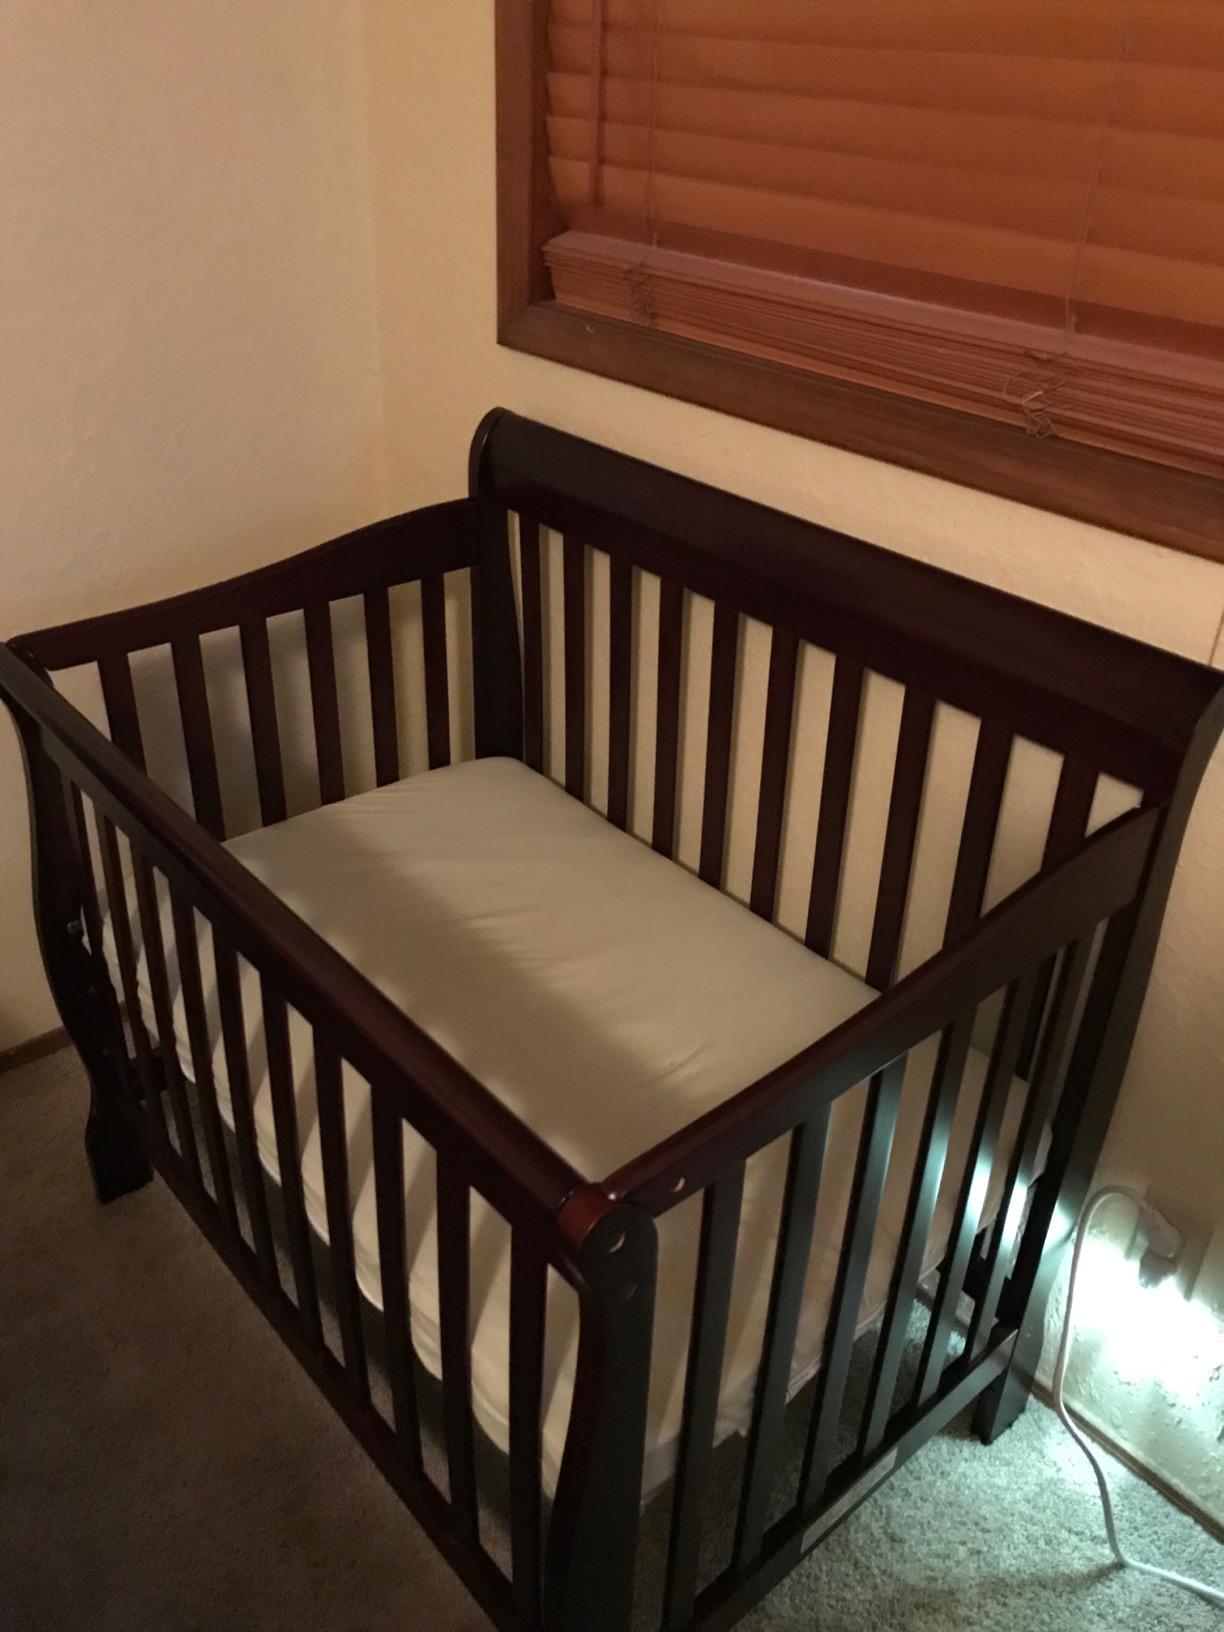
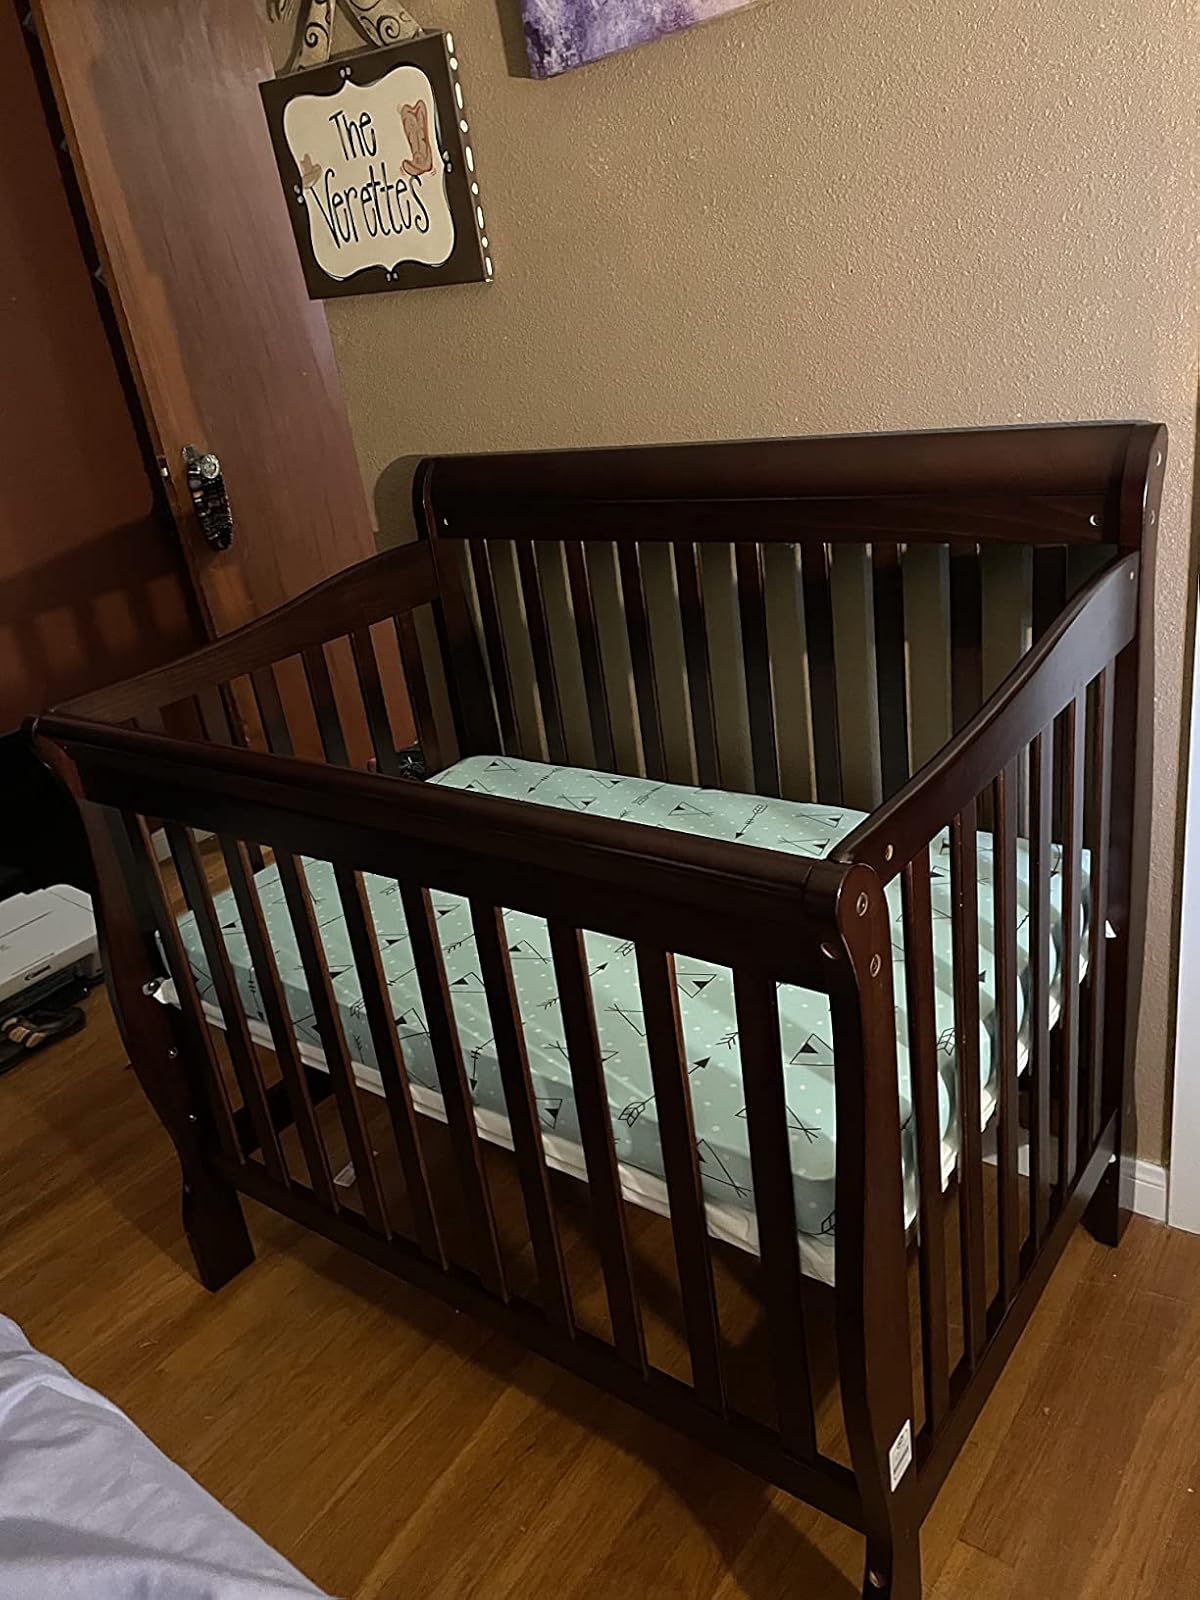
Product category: products_crib
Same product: yes